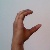
The image shows a hand gesture representing the letter 'C' in Indian Sign Language.